Shadow the Hedgehog (video game)

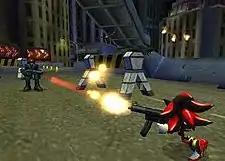
The hedgehog from the cover shoots a single bullet from a machine gun-like firearm at a human soldier who attempts to do the same. The setting is a disheveled city street at night with tall buildings surrounding the area and an elevated highway overhead.

New gameplay features distinguish "Shadow the Hedgehog" from previous "Sonic" games. For example, Shadow can pick up and use guns to fight enemies. Parts of the scenery, like traffic signs, can also be used as weapons. Another new feature is the ability to drive vehicles, such as motorcycles and an alien aircraft. Although Shadow can outrun the game's vehicles, the latter have unique capabilities, such as crushing enemies and traversing otherwise impassable acid-covered areas.